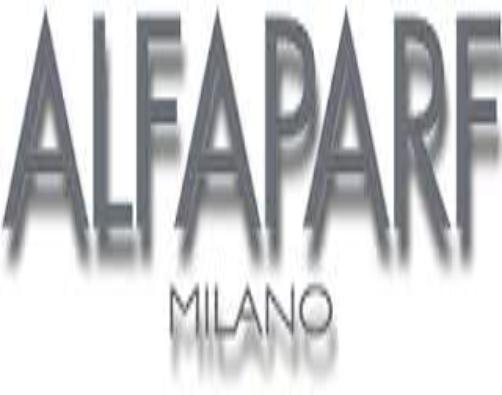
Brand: ALFAPARF
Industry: Necessities